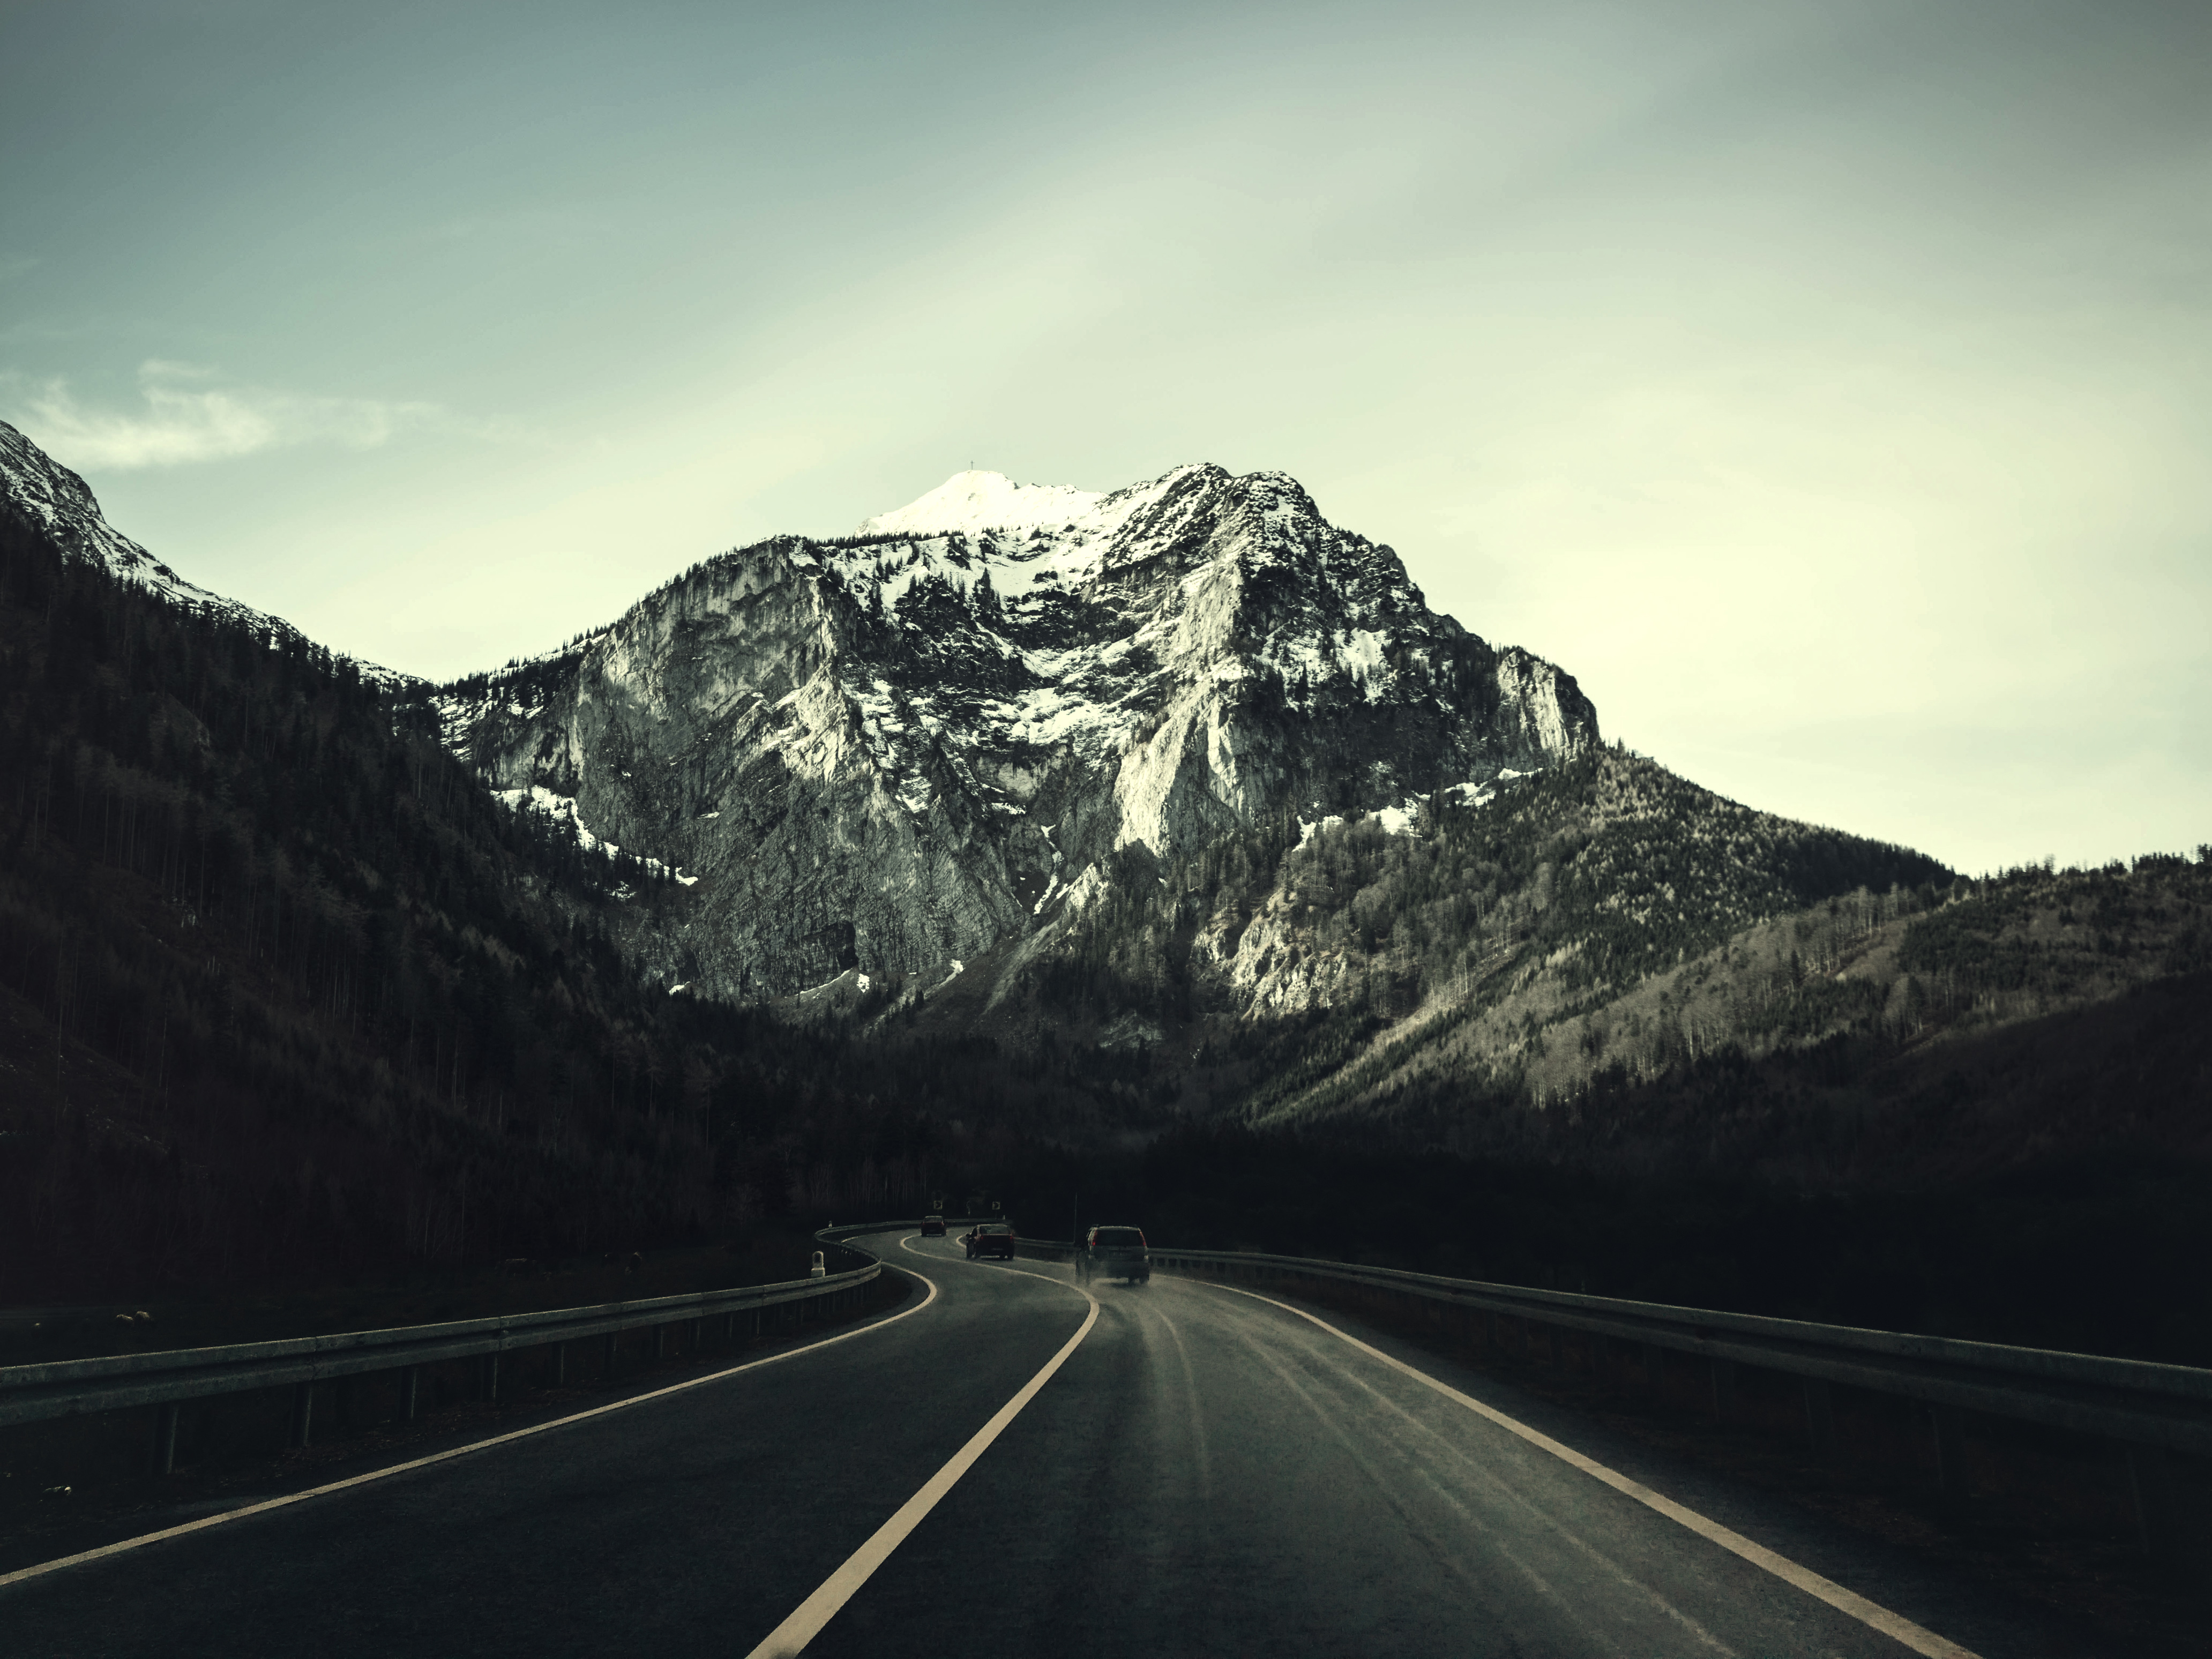
landscape, nature, mountain, snow, cloud, sky, road, morning, hill, highway, mountain range, travel, road trip, alps, infrastructure, cars, landform, mountain pass, atmospheric phenomenon, mountainous landforms